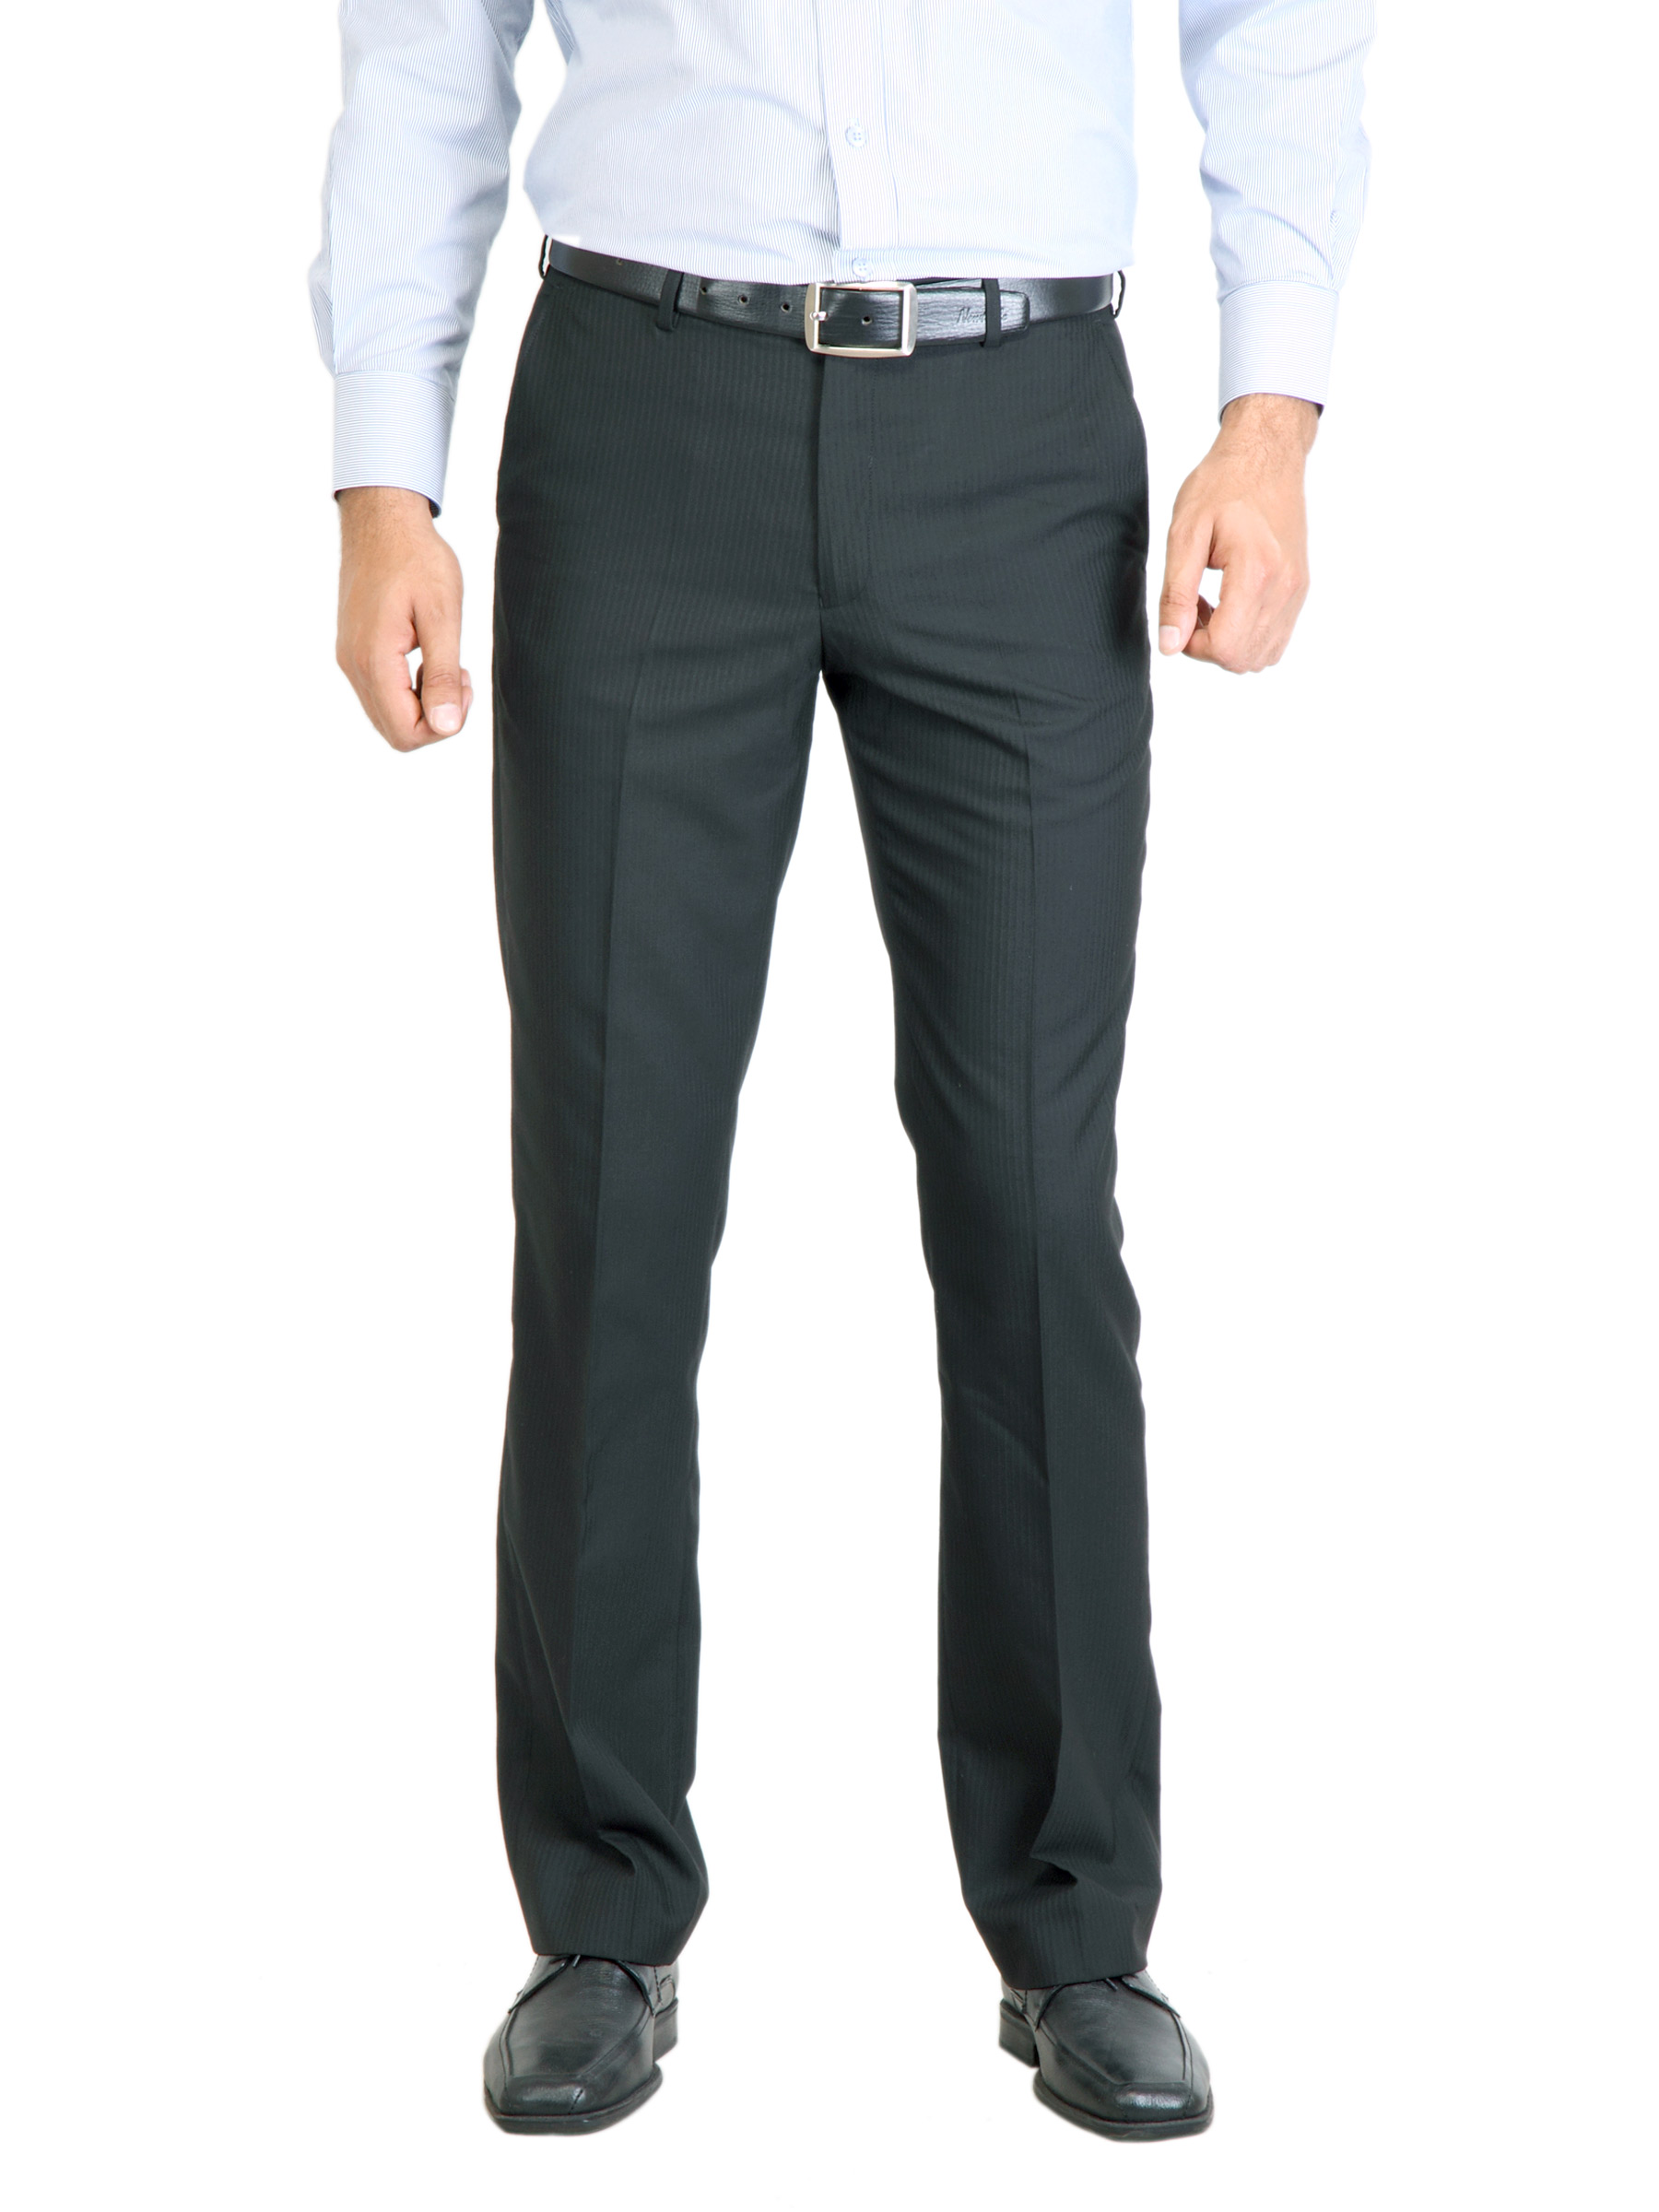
Peter England Men Stripes Black Trouser
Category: Apparel / Bottomwear / Trousers
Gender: Men
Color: Black
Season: Fall 2011
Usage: Formal